Indianapolis 500 traditions

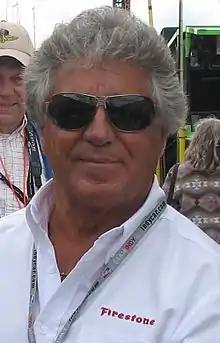
2014 Legends Day honoree Mario Andretti

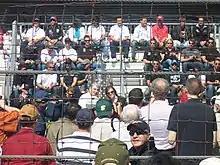
2008 drivers' meeting

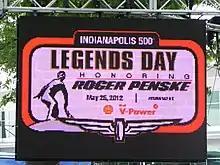
Legends Day in 2012

The day before the race, a ceremonial drivers meeting is held at the track, which is open to the public, and is popularly attended. This tradition dates back many decades. During the meeting, the 33 starting drivers are presented with their starter's ring and various awards and trophies are handed out (such as trophies from the previous year's race, qualifying awards, lifetime achievement awards, etc.) The drivers are usually seated on a platform situated in the eleven rows of three, and numerous other celebrities and special guests may be honored or give remarks. Rules clarifications, instructions for the race, and other pertinent information is also discussed in the open forum. Drivers who can not attend due to scheduling conflicts (e.g., participating in another race) will usually have another team member or family member participate on their behalf.